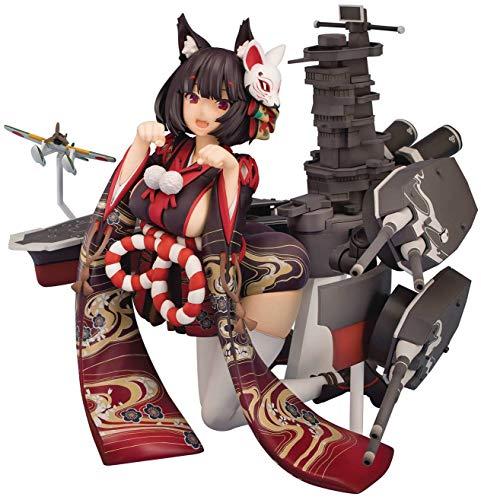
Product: Plum Azur Lane: Ijn Yamashiro 1: 7 Scale PVC Figure, Multicolor
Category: Toys & Games | Collectible Toys | Statues, Bobbleheads & Busts | Statues
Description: An import from Plum.
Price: $115.00
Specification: ProductDimensions:7x6x8inches|ItemWeight:2.6pounds|ShippingWeight:2.6pounds(Viewshippingratesandpolicies)|ASIN:B07QJMZC1G|Itemmodelnumber:PF109|Manufacturerrecommendedage:15yearsandup